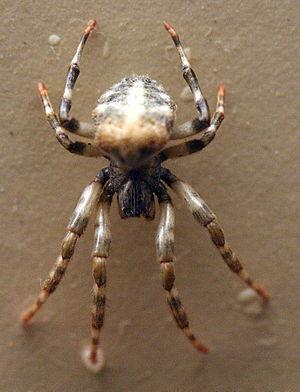
Cyrtophora est un genre d'araignées aranéomorphes de la famille des Araneidae.